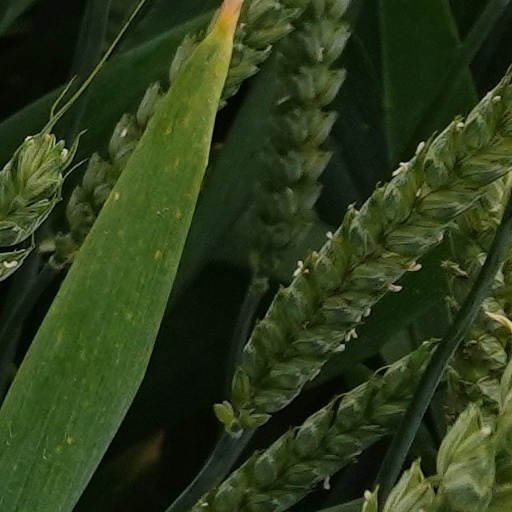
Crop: wheat